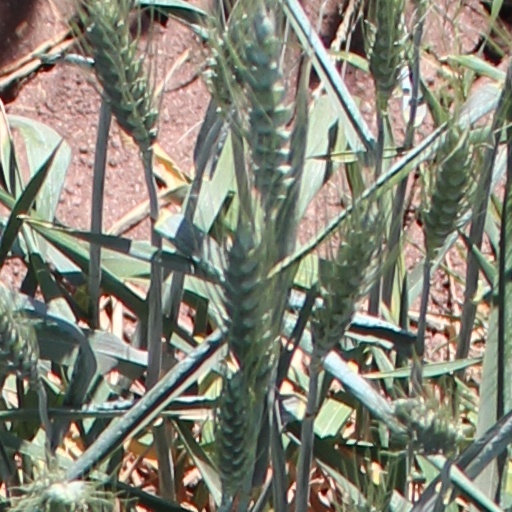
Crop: wheat